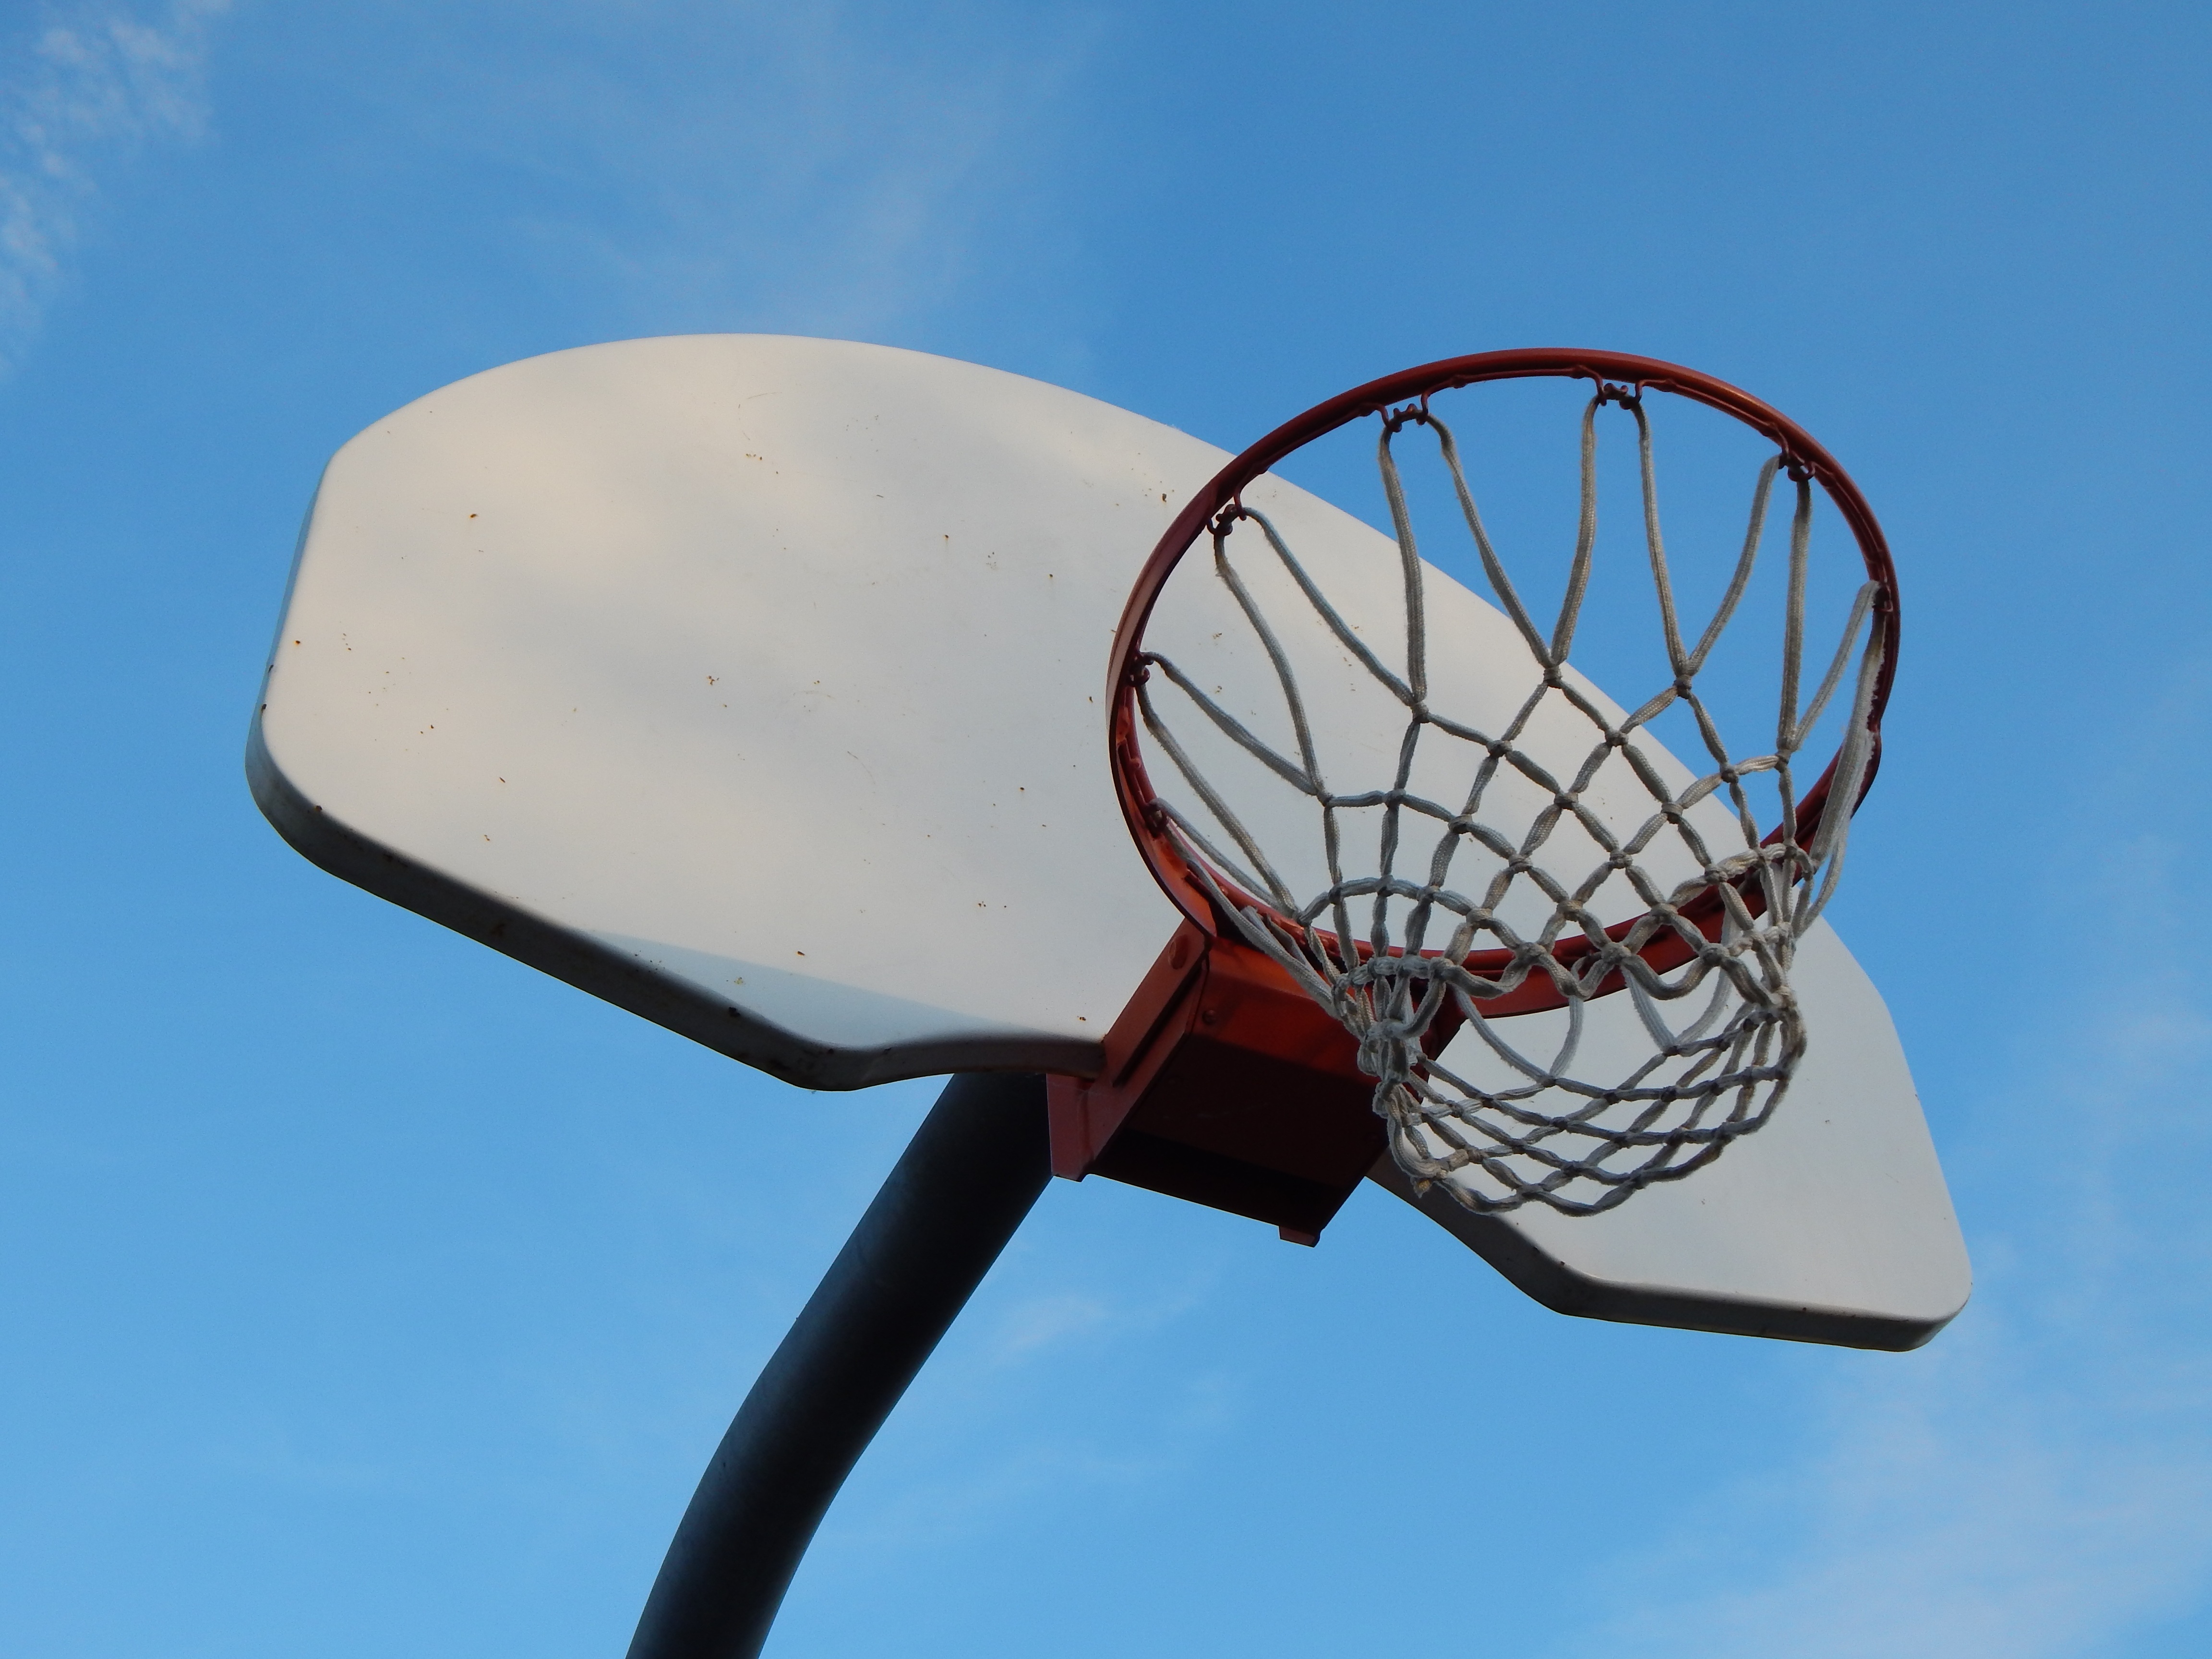
sky, sport, game, play, wind, recreation, basketball, equipment, training, blue, street light, exercise, basket, leisure, lighting, fitness, hoop, competition, team, sports, rim, ball, shot, court, win, backboard, dunk, atmosphere of earth, electronics accessory